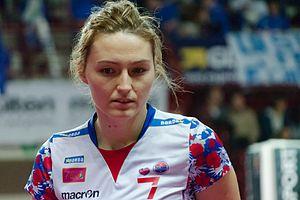
Jelena Blagojević est une joueuse de volley-ball serbe née le 1ᵉʳ décembre 1988 à Olovo. Elle mesure 1,81 m et joue au poste de réceptionneuse-attaquante. Elle totalise 70 sélections en équipe de Serbie.